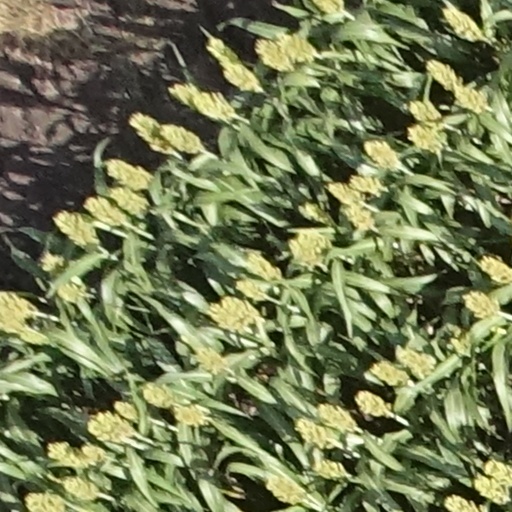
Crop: sorghum